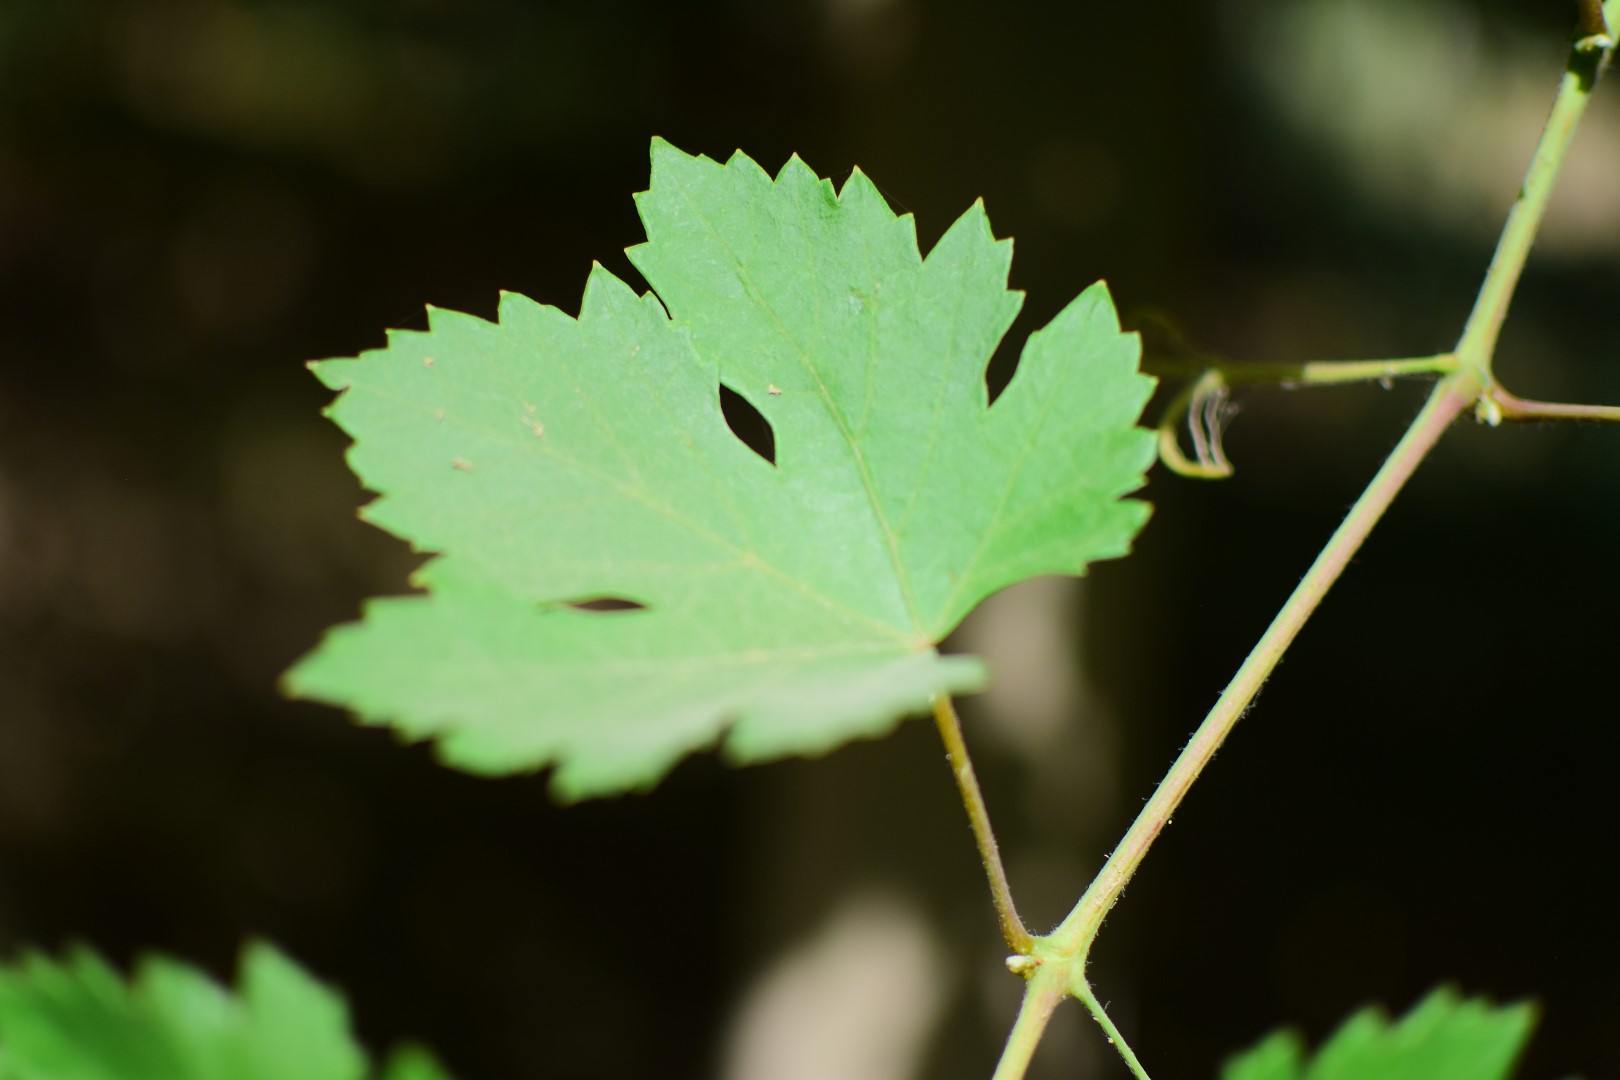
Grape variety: Halawani